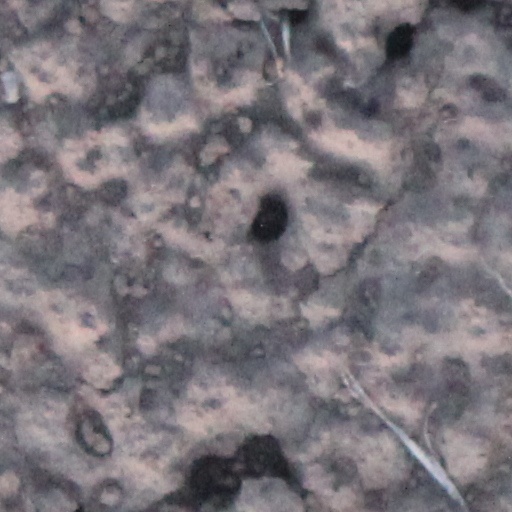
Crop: wheat